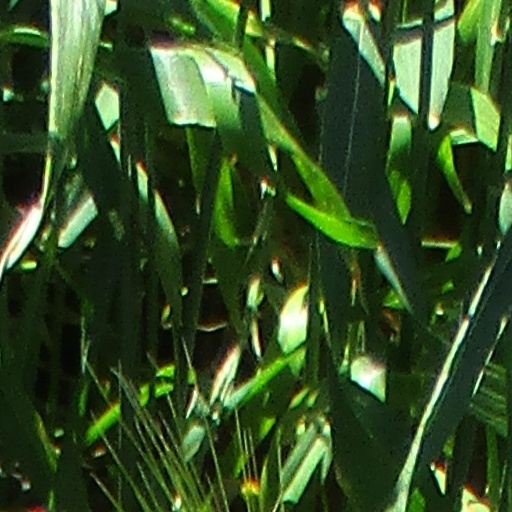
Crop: wheat